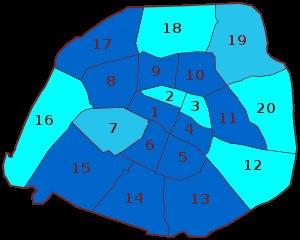
Depuis la Loi PLM de 1982, les vingt arrondissements qui divisent la ville de Paris ont chacun un maire d'arrondissement, en plus du maire de la commune de Paris.